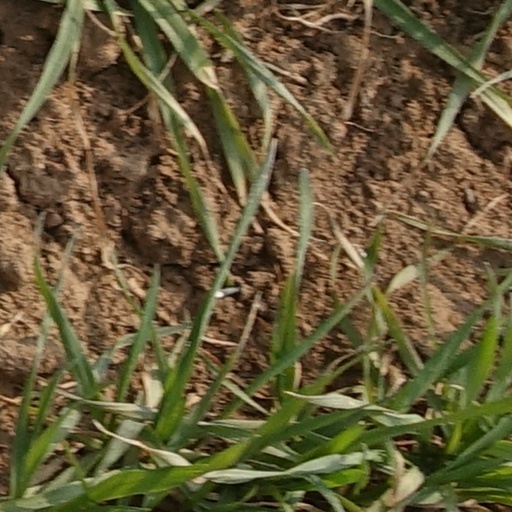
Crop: wheat